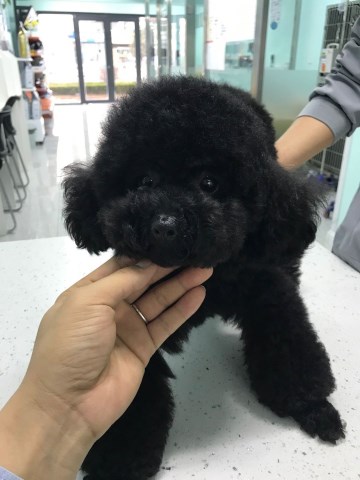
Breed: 7449-n000128-teddy